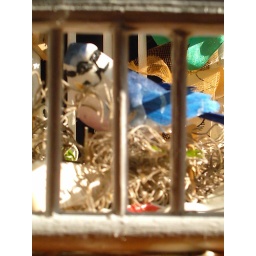
Collage art nesting bird perched on vintage wooden spool in wooden cage